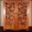
Label: wardrobe